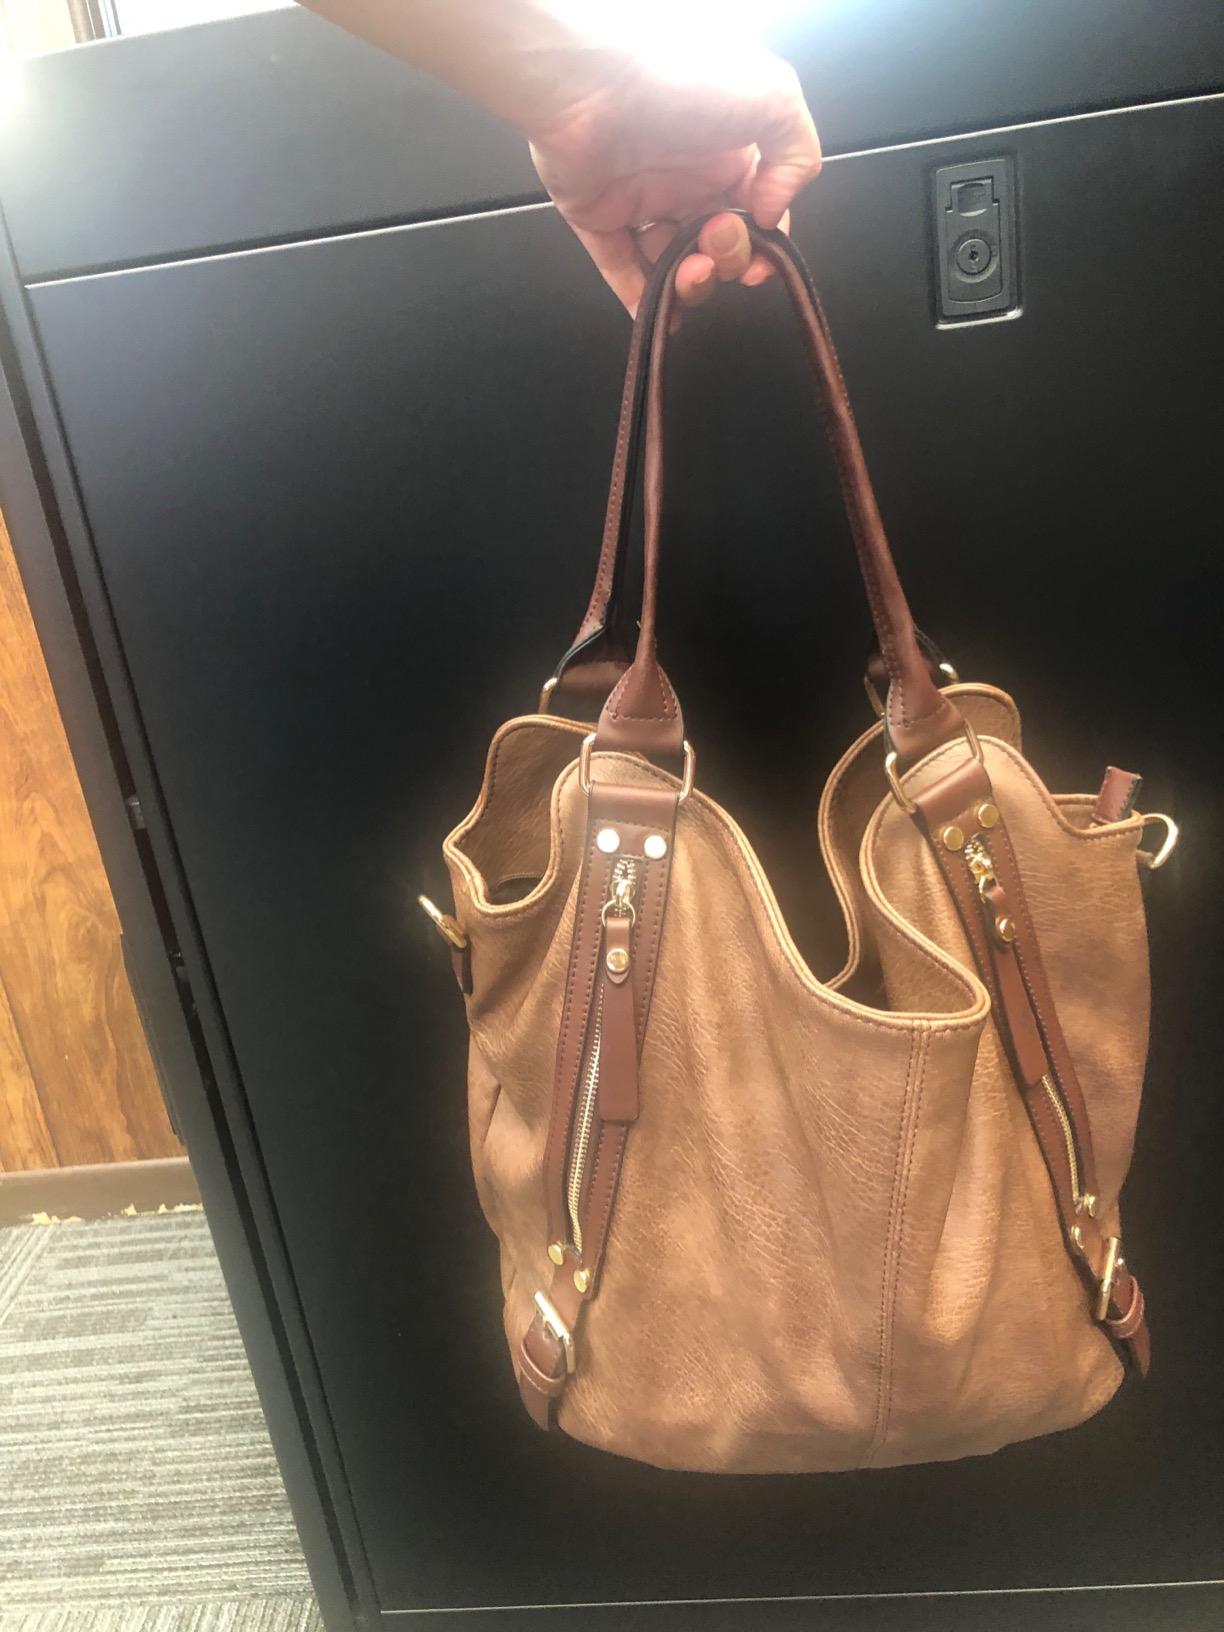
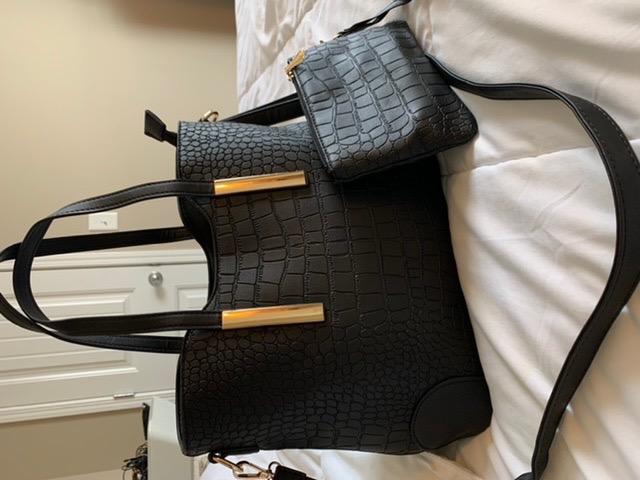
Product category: accessories_handbag
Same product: no